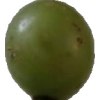
Label: grape